List of birds of Nicaragua

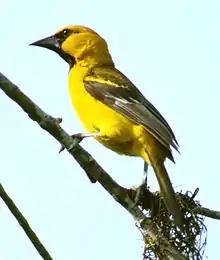
Altamira oriole

Until 2017, these species were considered part of the family Emberizidae. Most of the species are known as sparrows, but these birds are not closely related to the Old World sparrows which are in the family Passeridae. Many of these have distinctive head patterns.